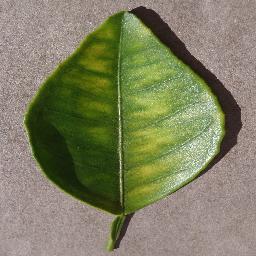
Label: Orange___Haunglongbing_(Citrus_greening)